Xenos vesparum

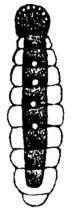
female

Female "X. vesparum" are markedly different from their male counterparts. They display a high degree of neoteny, and are permanent endoparasites of their hosts. They reside in the wasp's body cavity and never develop mouthparts, legs, eyes or wings, and their only form of genitalia is the ventral opening where males can inseminate them, as well as being the point of larval escape. Females can often survive overwinter inside hibernating female wasps, which will emerge the following spring with underdeveloped ovaries, and will only be able to serve as vessels to spread the parasite's larvae as they are now effectively castrated.